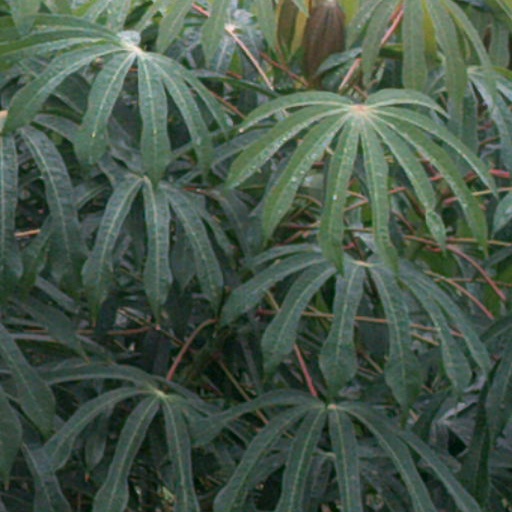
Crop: cassava